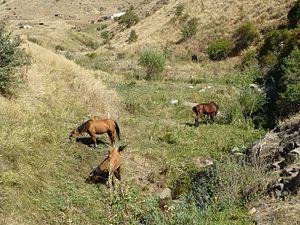
Vallée dans le marz de Vayots Dzor, à quelques kilomètres du monastère de Spitakavor (Arménie).